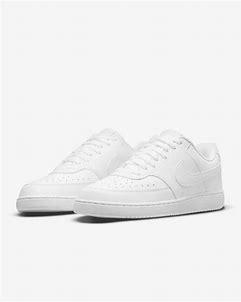
Brand: Nike
Model: Court Vision Next Nature